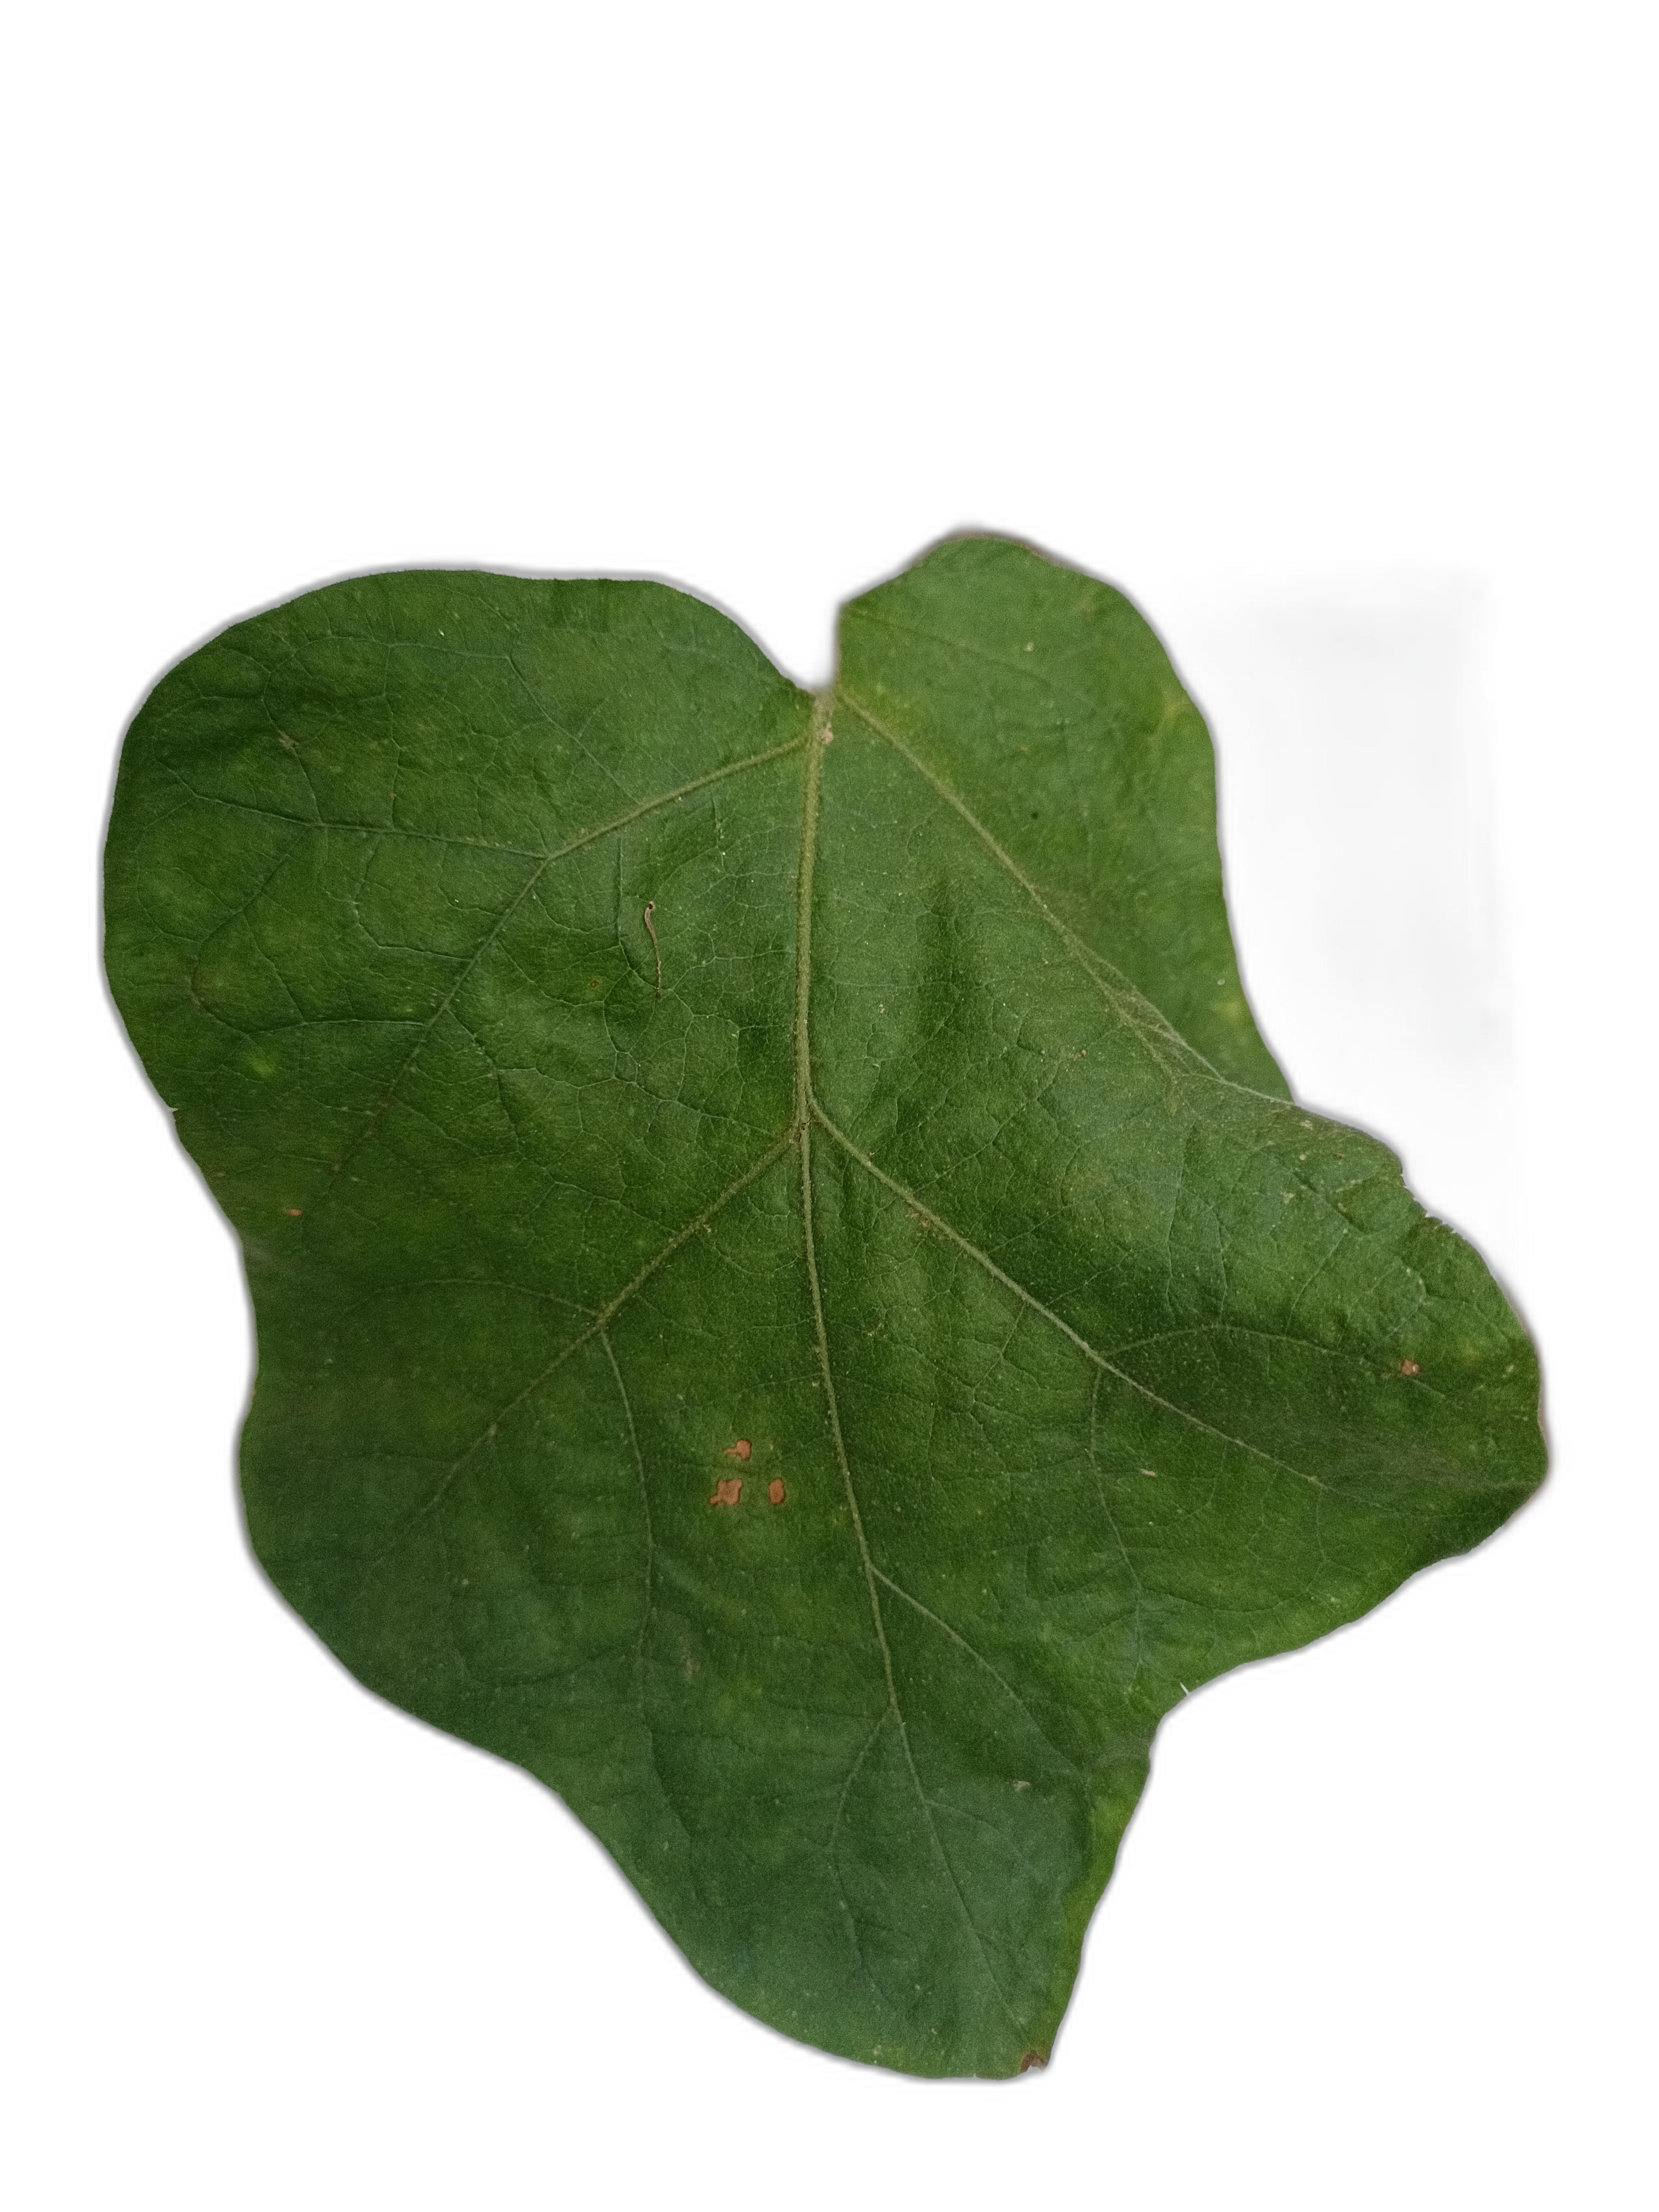
Label: Healthy Leaf